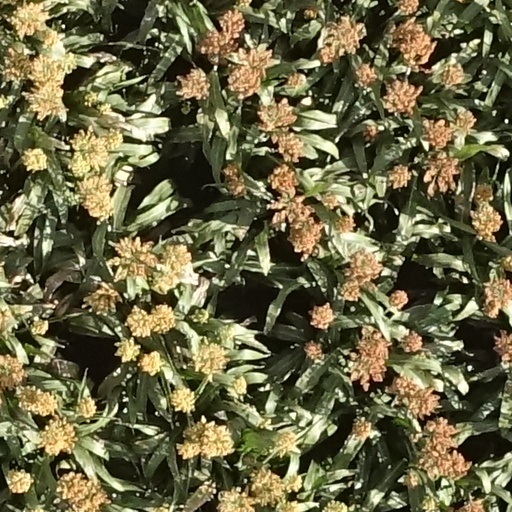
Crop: sorghum